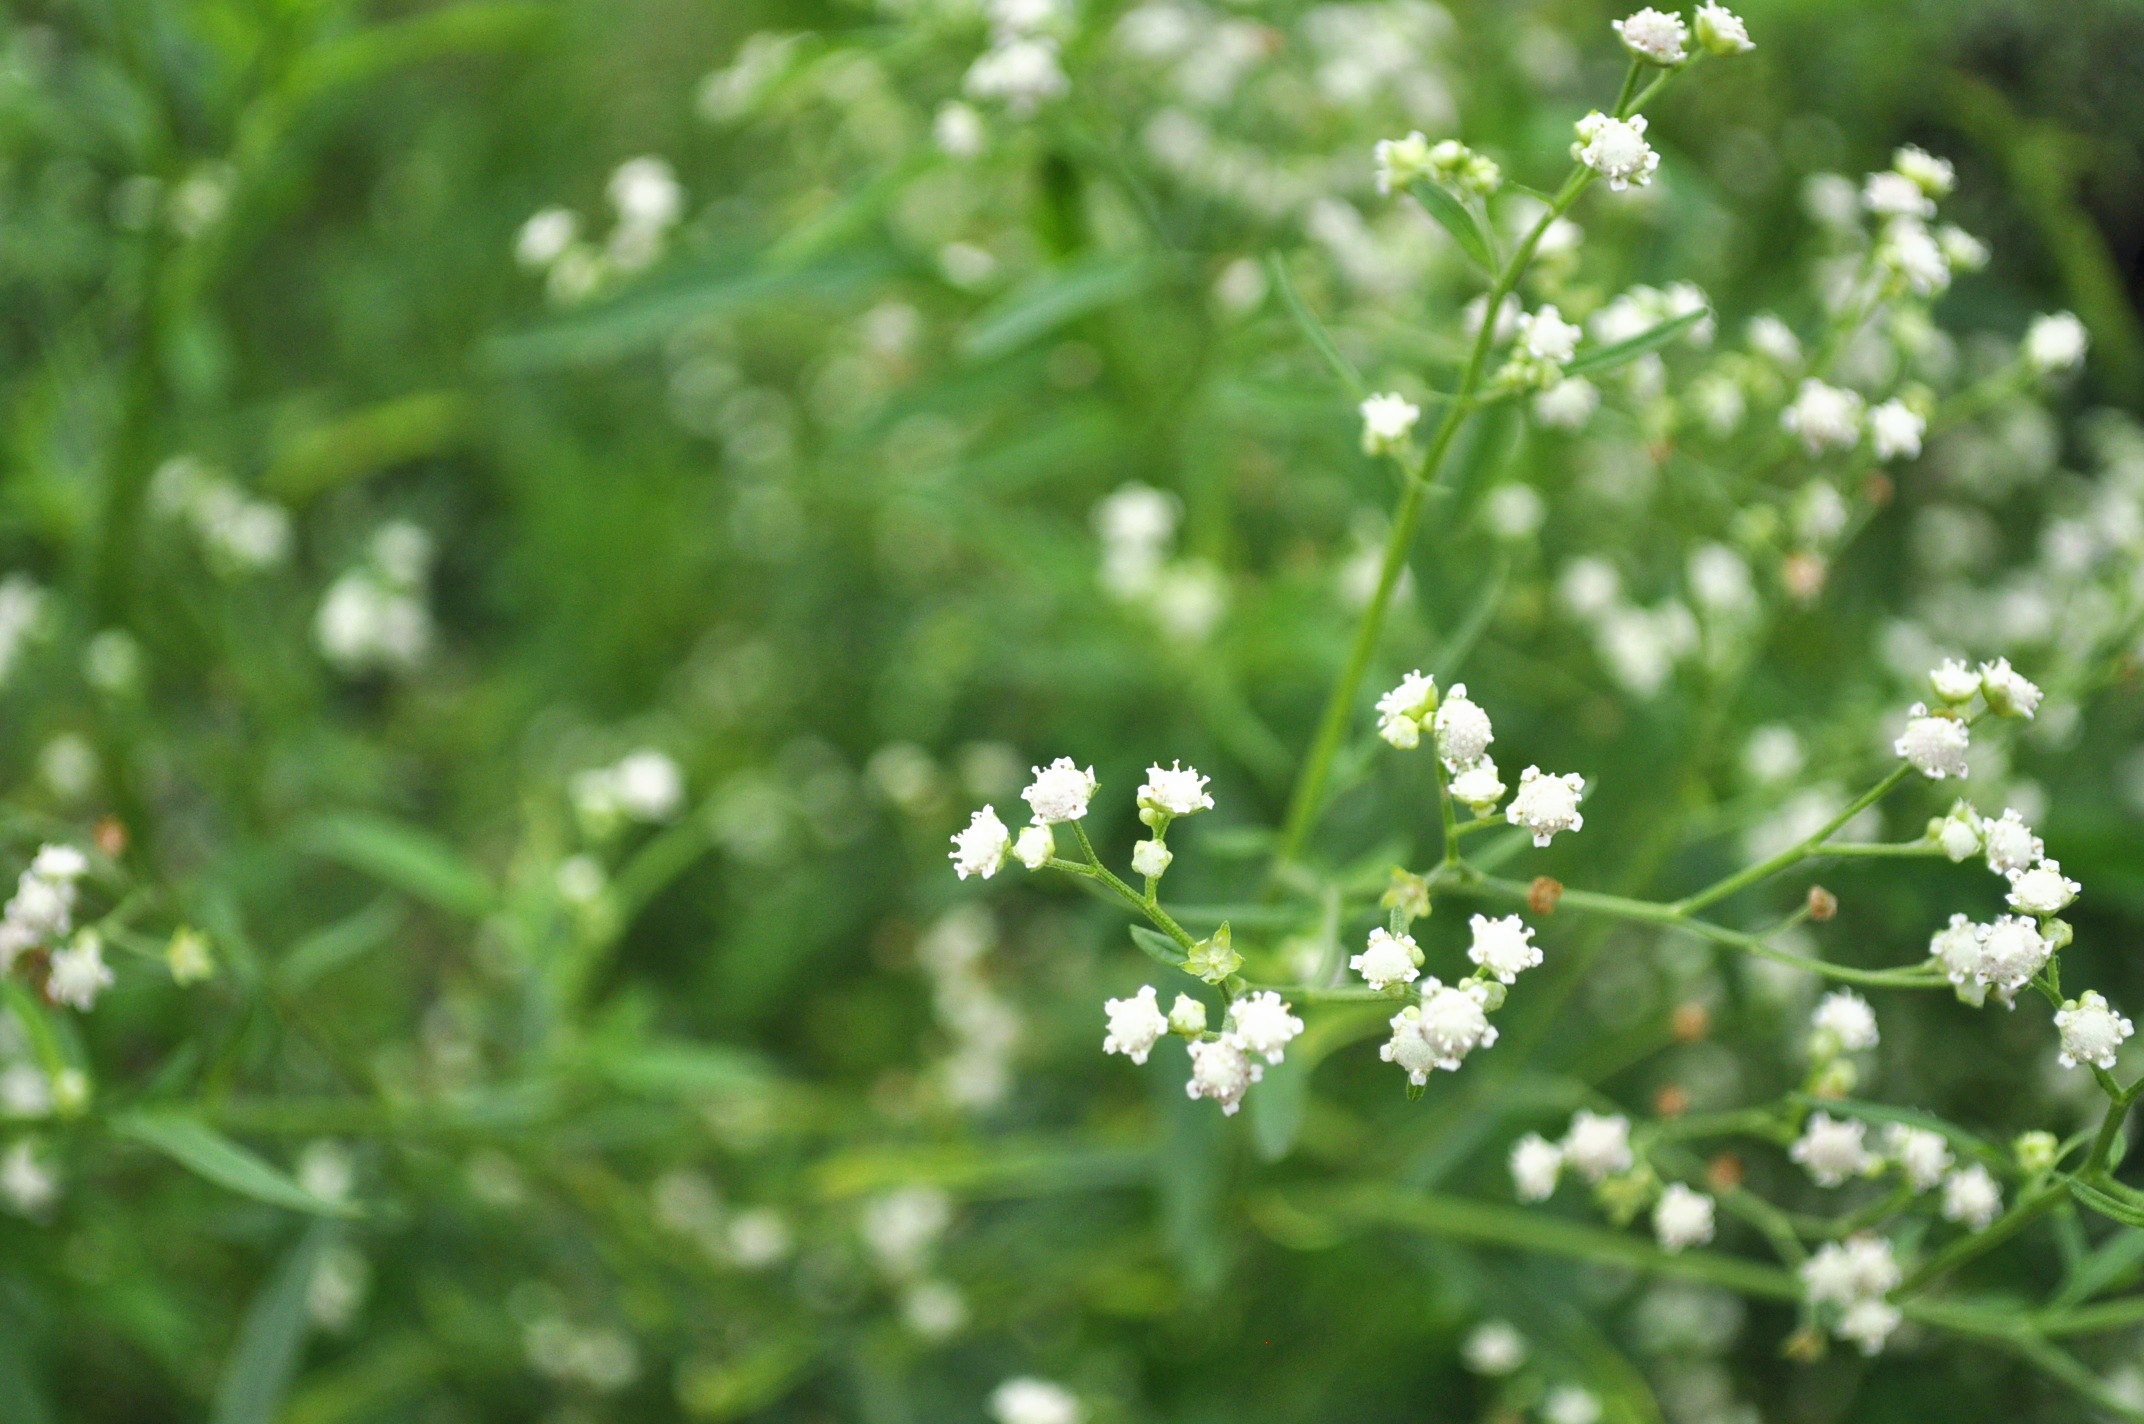
nature, grass, blossom, plant, lawn, meadow, leaf, flower, spring, green, herb, produce, botany, flora, wildflower, flowers, macro photography, anthriscus, flowering plant, cow parsley, land plant, parsley family, small depth of field